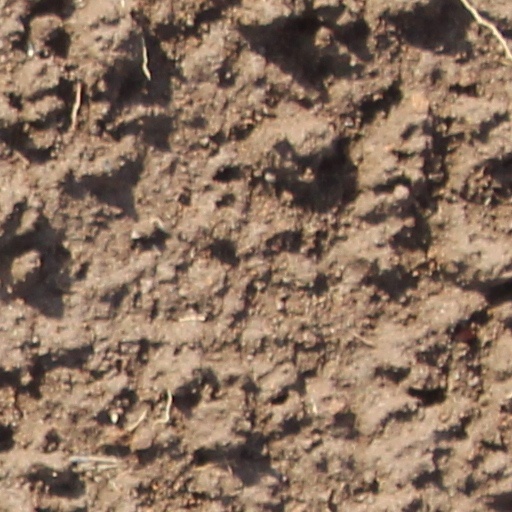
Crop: wheat